Holy Week in the Philippines

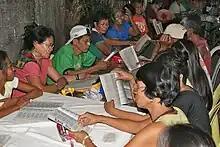
"Pabasa ng Pasyon" (Reading of the Passion of Christ) in Magdalena, Laguna (2011)

On Palm Sunday, worshipers bear ornately woven palm fronds to church for blessing by the priest before or after the day's Mass. The fronds (considered by the Church as sacramentals) are often brought home and placed on altars, doors, lintels, or windows in the belief that these can ward off demons and avert both fires and lightning.